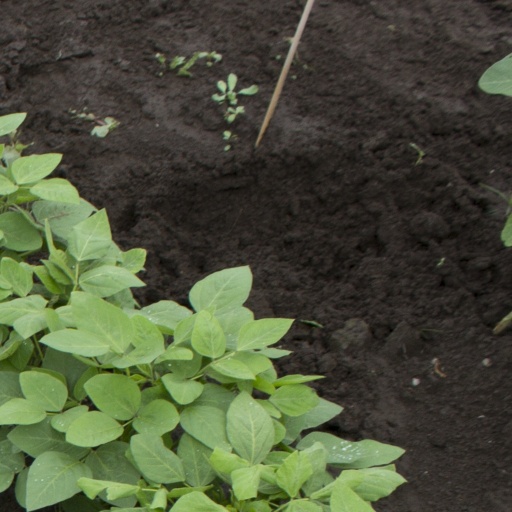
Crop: soybean